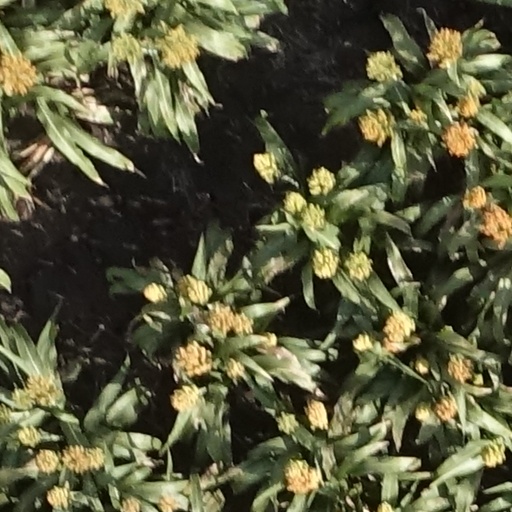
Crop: sorghum